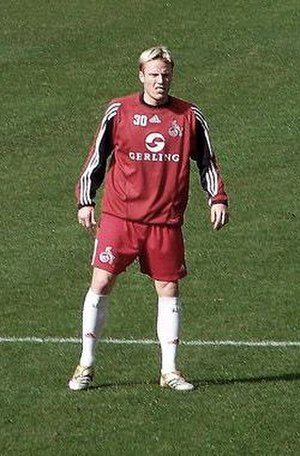
Christian Lell
Christian Lell er en tysk tidligere fodboldspiller, der spillede som forsvarsspiller. Han spillede blandt andet for Bayern München og FC Köln. Med Bayern vandt han i både 2008 og 2010 The Double, det tyske mesterskab og DFB-Pokalen.